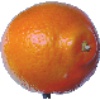
Label: tangelo